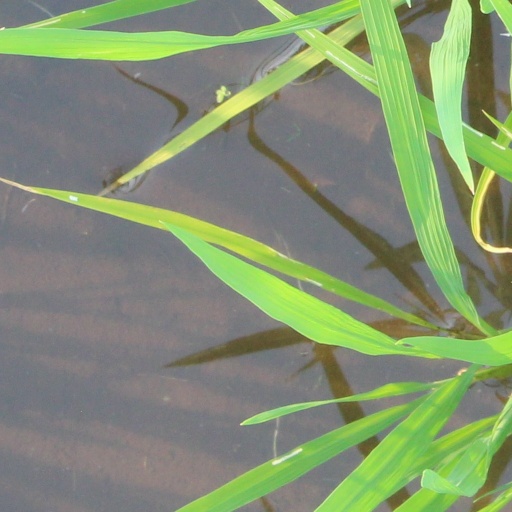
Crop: rice